Bansuri

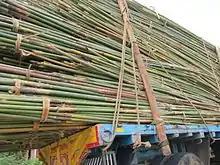
"Bansuri" is traditionally made from bamboo.

A bansuri is traditionally produced from a special type of bamboo, that naturally grows to long lengths between its nodes (knots). These grow abundantly in Himalayan foothills up to about 11,000 feet with high rainfall. These are particularly found in the northeastern (near Assam, Arunachal Pradesh, Meghalaya, Manipur, Mizoram, Nagaland, Sikkim, Tripura) and Western Ghats (near Kerala) states of India where numerous bamboo species grow with internodal lengths greater than .